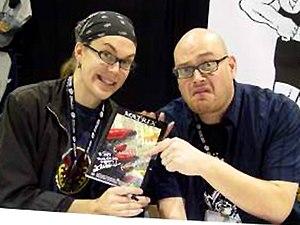
V pour Vendetta est un film américano-germano-britannique, réalisé par James McTeigue et sorti en 2006. C'est une adaptation du roman graphique V pour Vendetta d'Alan Moore et David Lloyd. Le scénario est dû aux Wachowski.
Lana Wachowski et Lilly Wachowski sont deux sœurs réalisatrices américaines. Toutes deux femmes trans, elles ont d'abord été connues sous les diminutifs de leurs anciens prénoms masculins : Larry Wachowski et Andy Wachowski. Elles sont également désignées par l'appellation générique « les Wachowski », qui a remplacé celle des « frères Wachowski » à la suite de leur transition de genre et de la féminisation de leurs prénoms crédités aux génériques : Larry vers Lana en 2012, puis Andy vers Lilly en 2016.